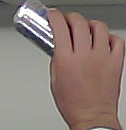
Product: redbull_energydrink